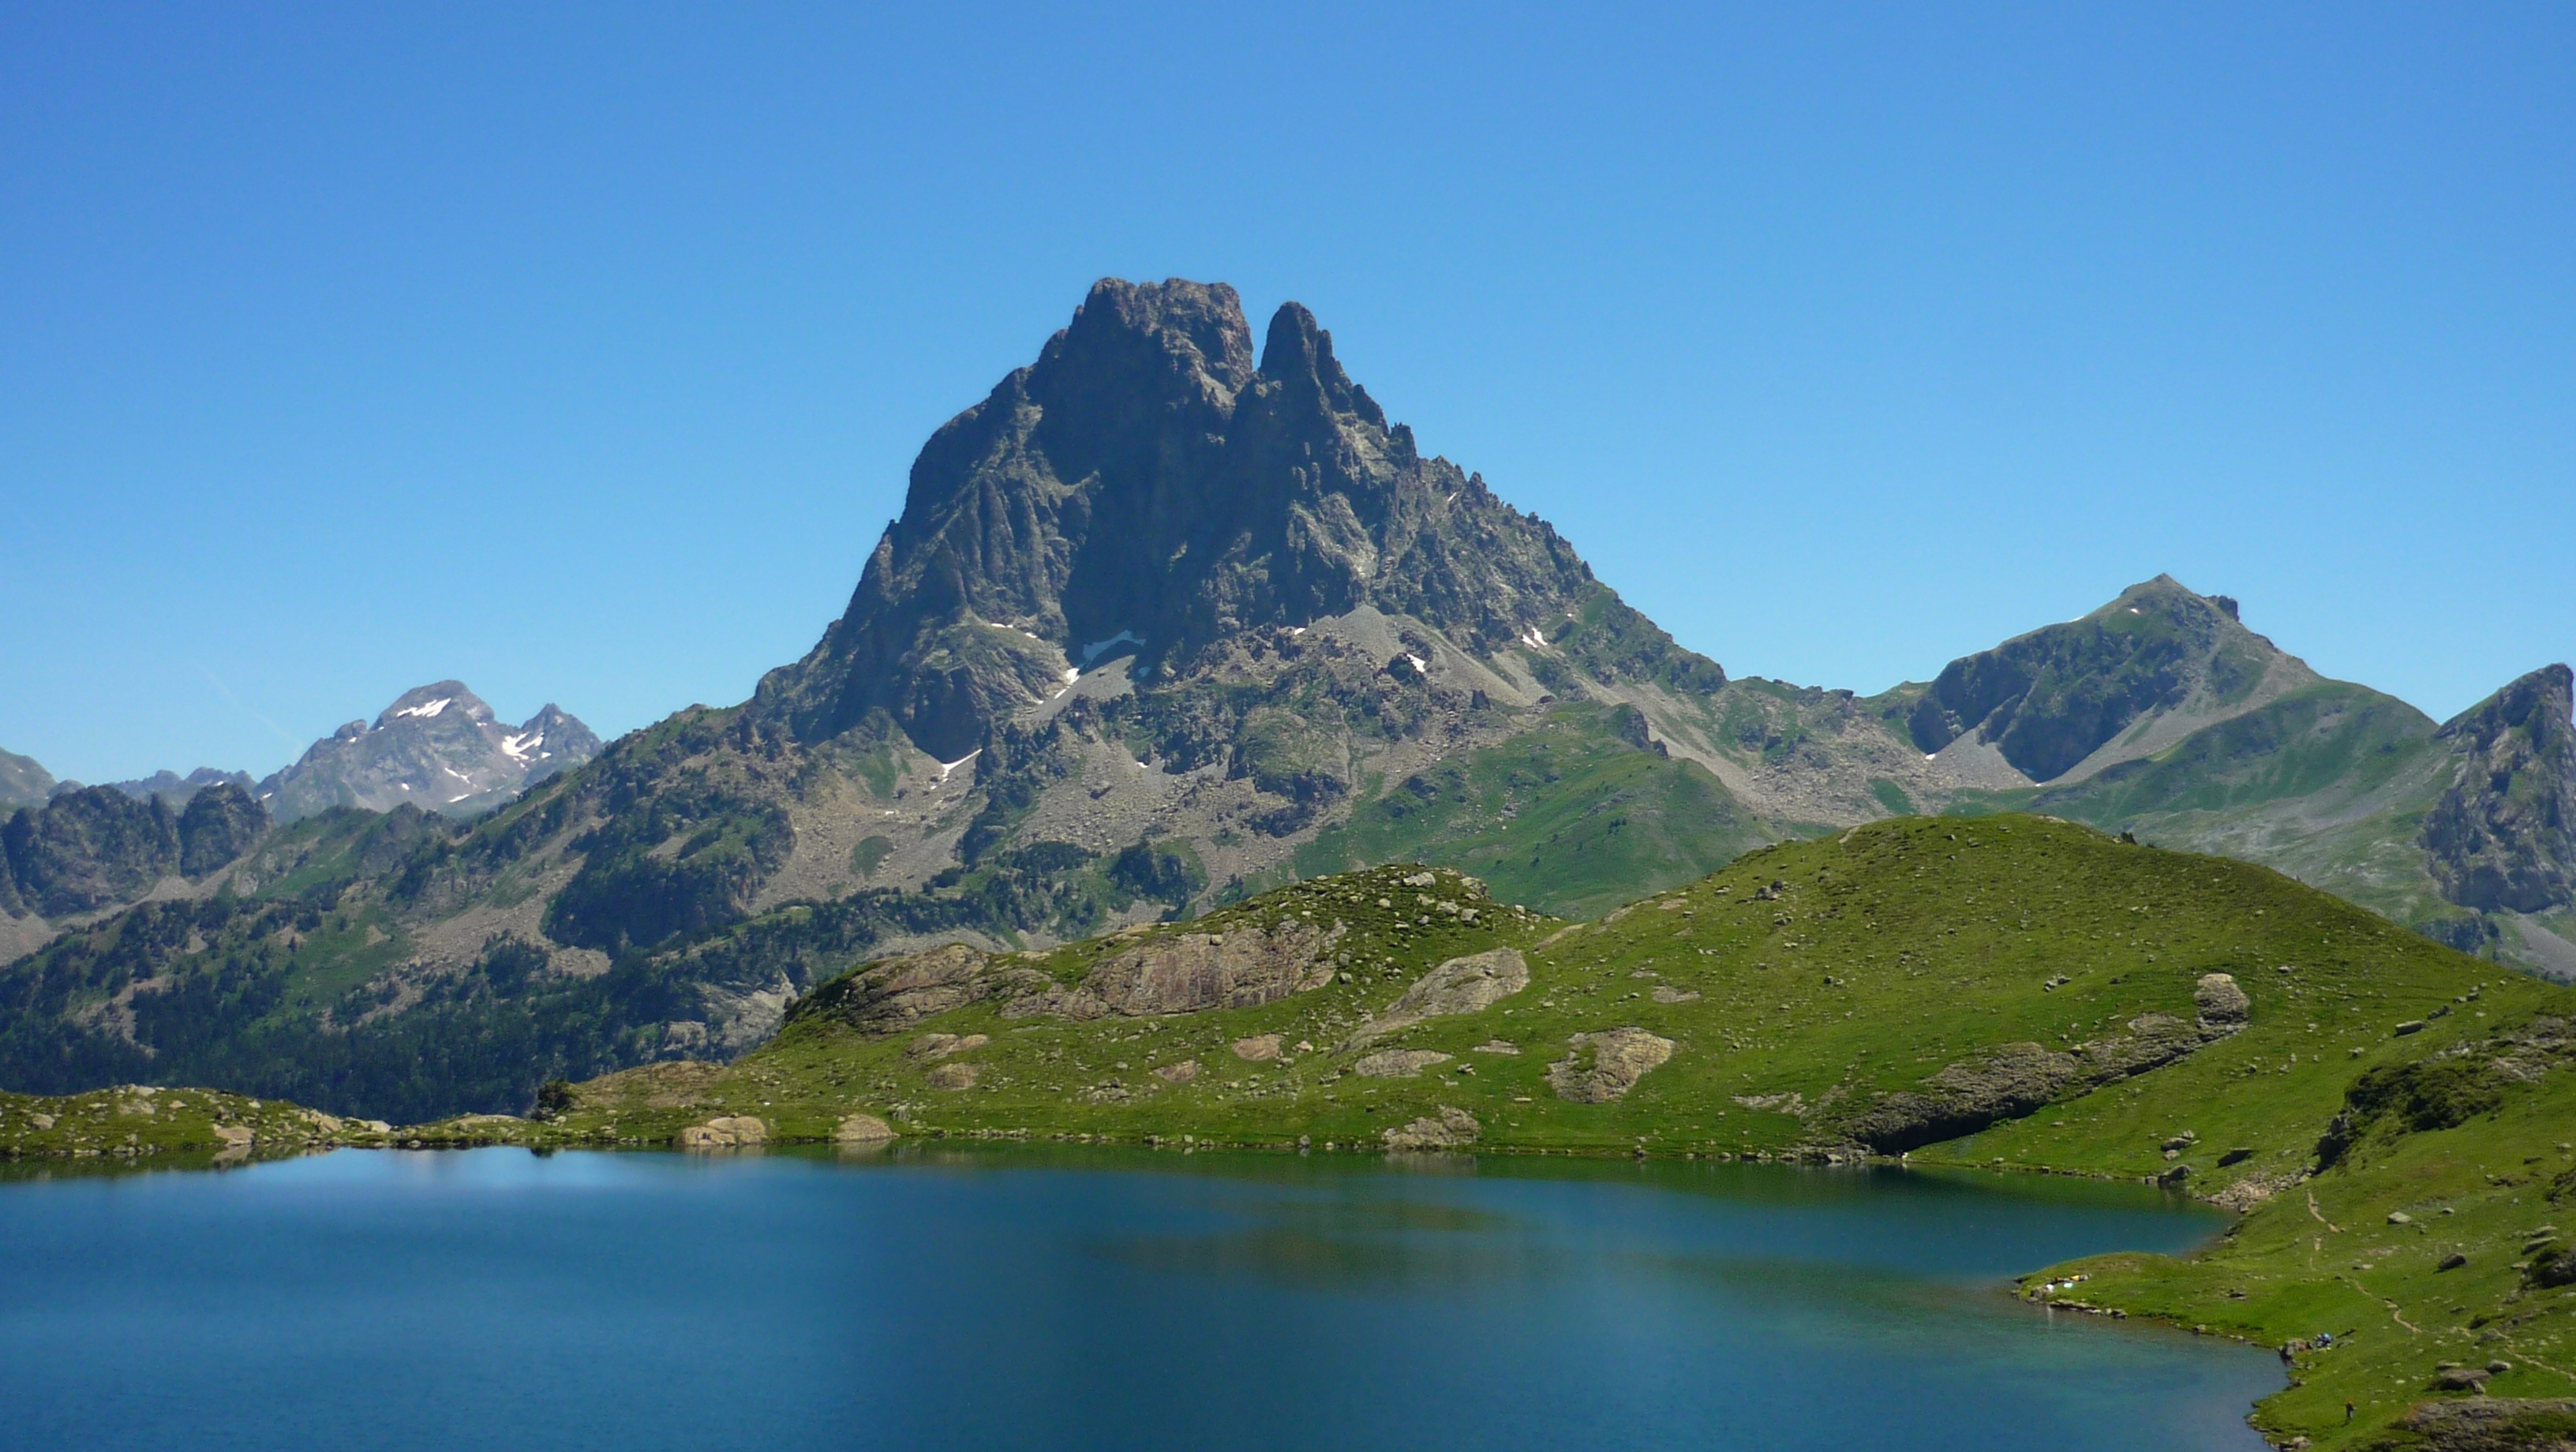
landscape, nature, wilderness, mountain, hiking, meadow, lake, valley, mountain range, france, fjord, reservoir, ridge, summit, south, alps, plateau, fell, loch, crater lake, pyrenees, landform, tarn, ossau, mountain pass, high mountain, lake ayous, geographical feature, mountainous landforms